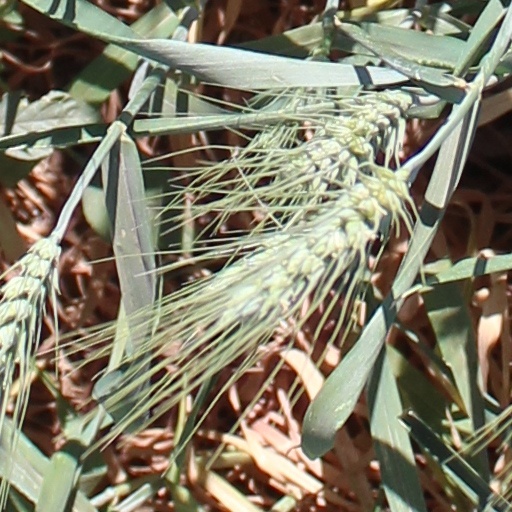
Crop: wheat